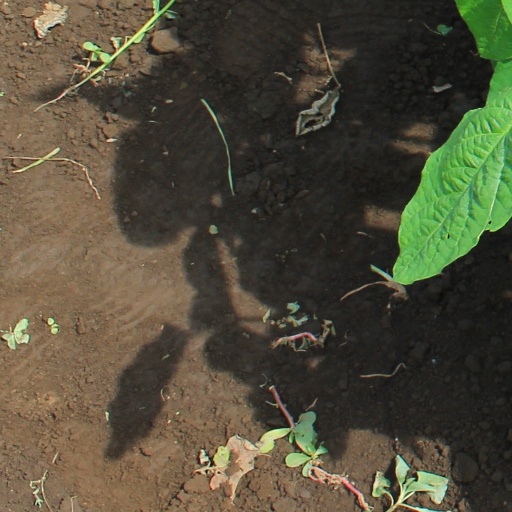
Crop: soybean